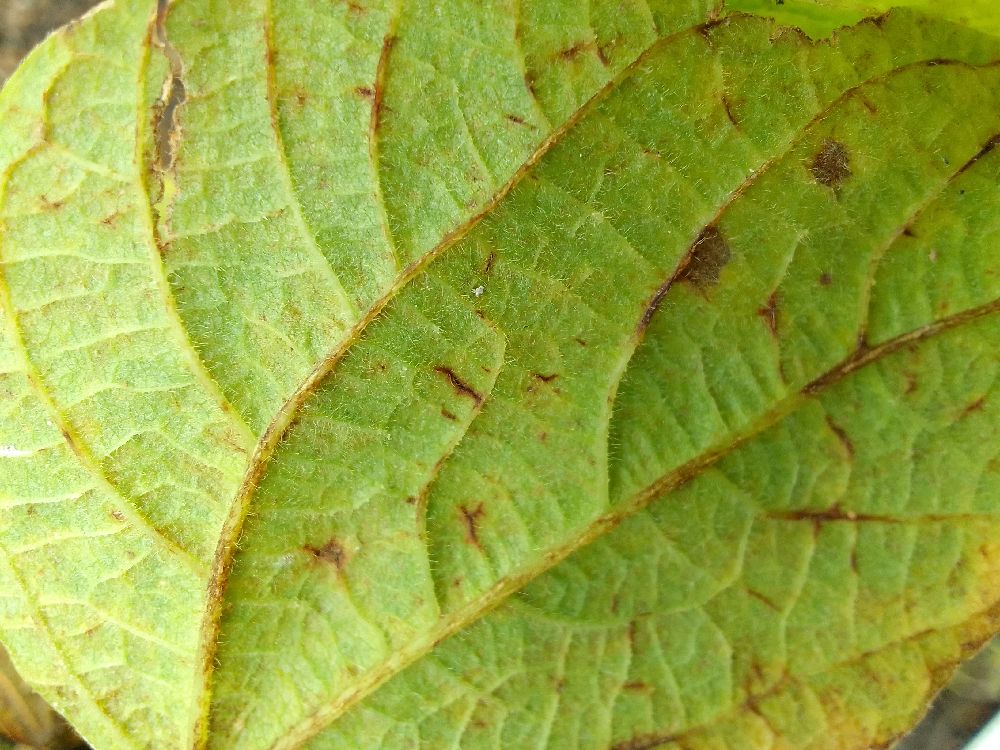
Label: anthracnose